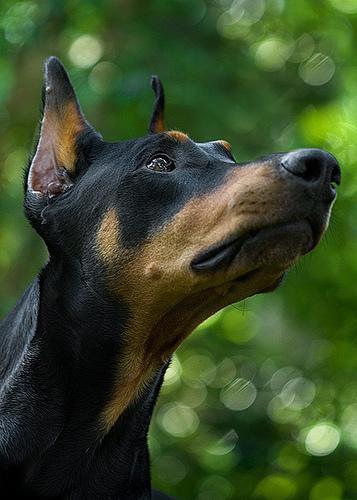
Doberman